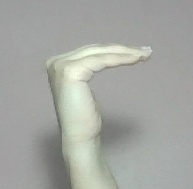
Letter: haa